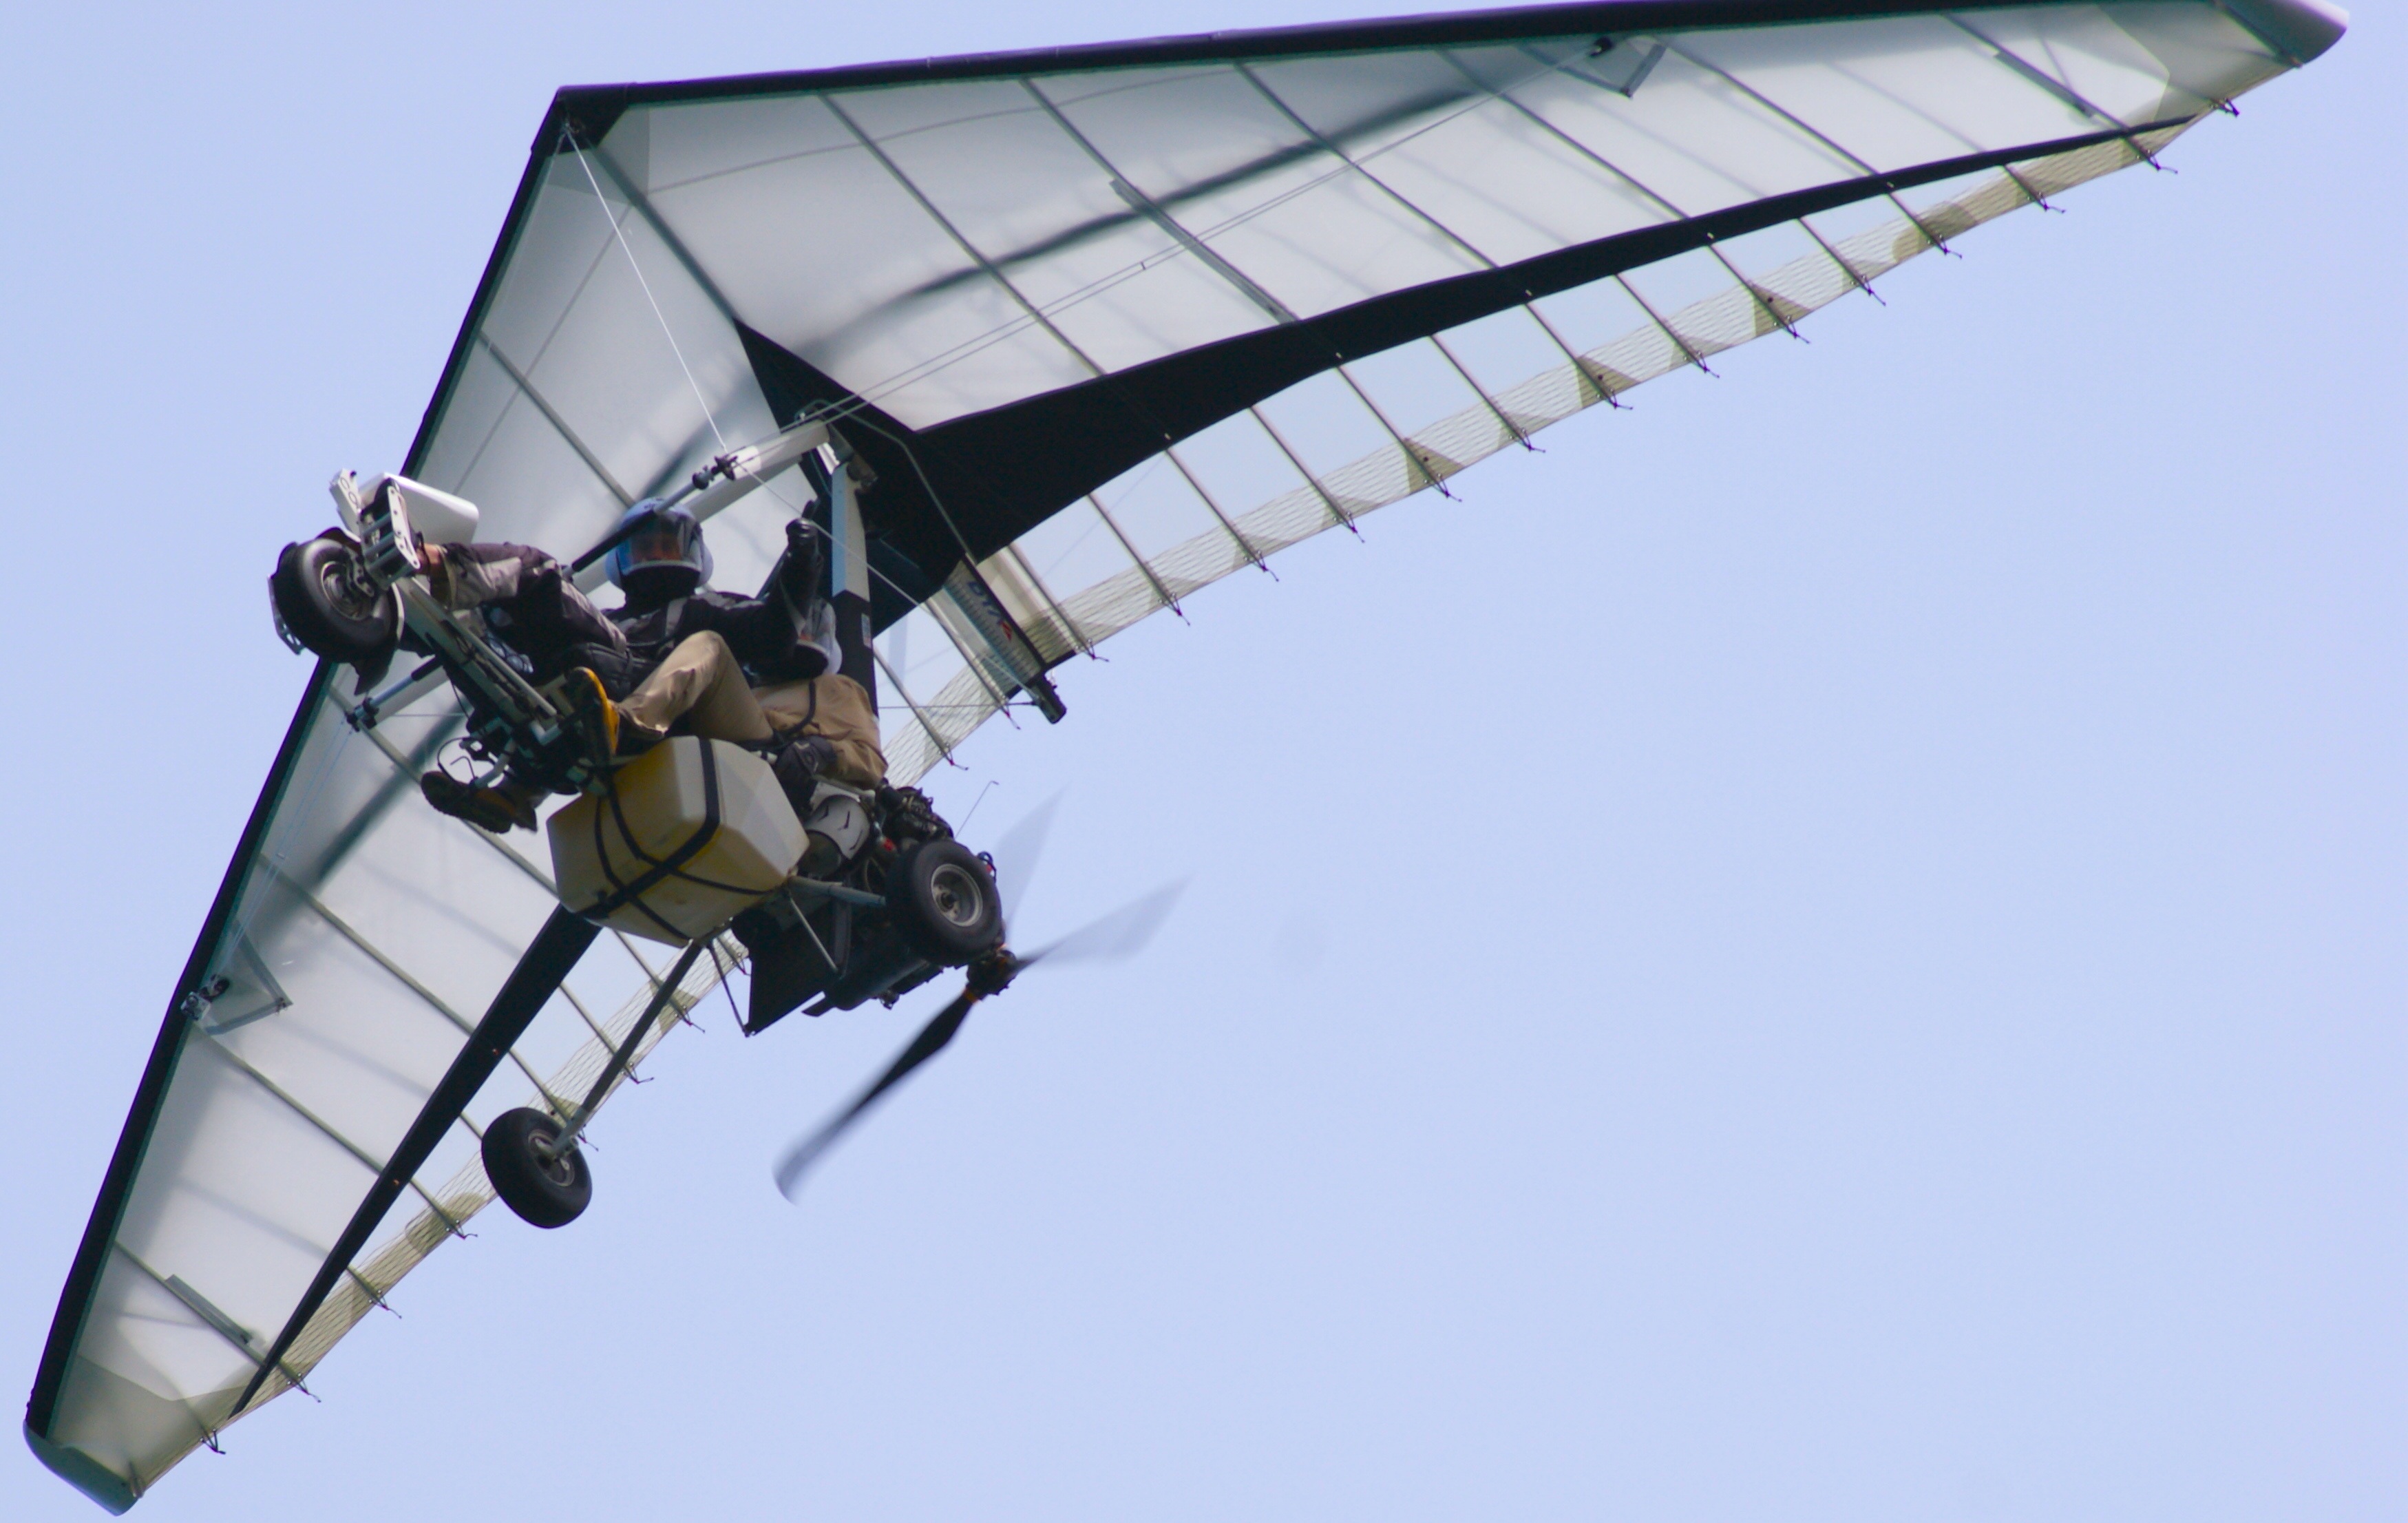
wing, technology, sport, air, adventure, wind, land, fly, aircraft, aviation, flight, extreme sport, leisure, parachute, sports, gliding, motor, propeller, passenger, air sports, outdoor recreation, atmosphere of earth, windsports, powered paragliding, delta flyer